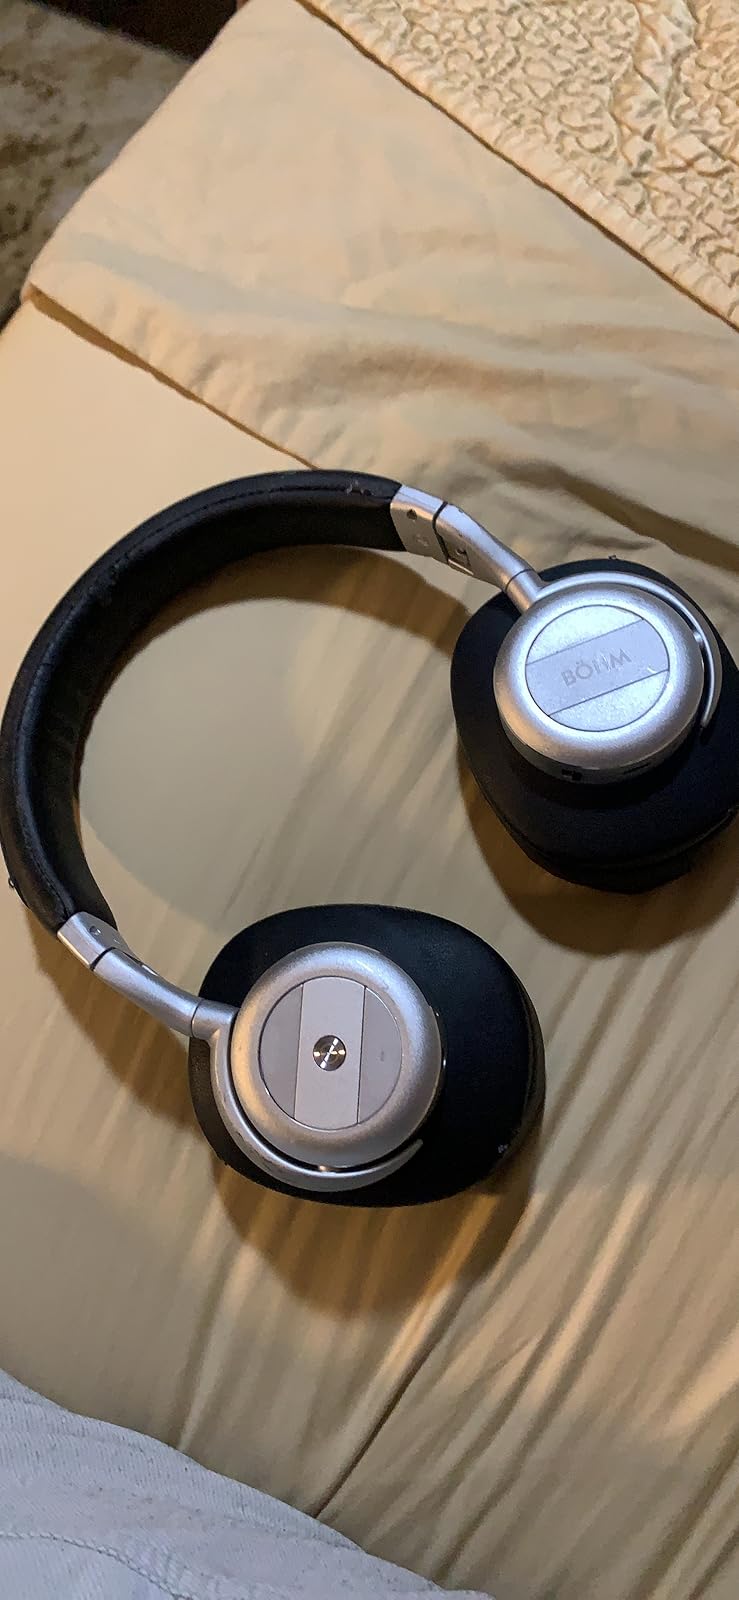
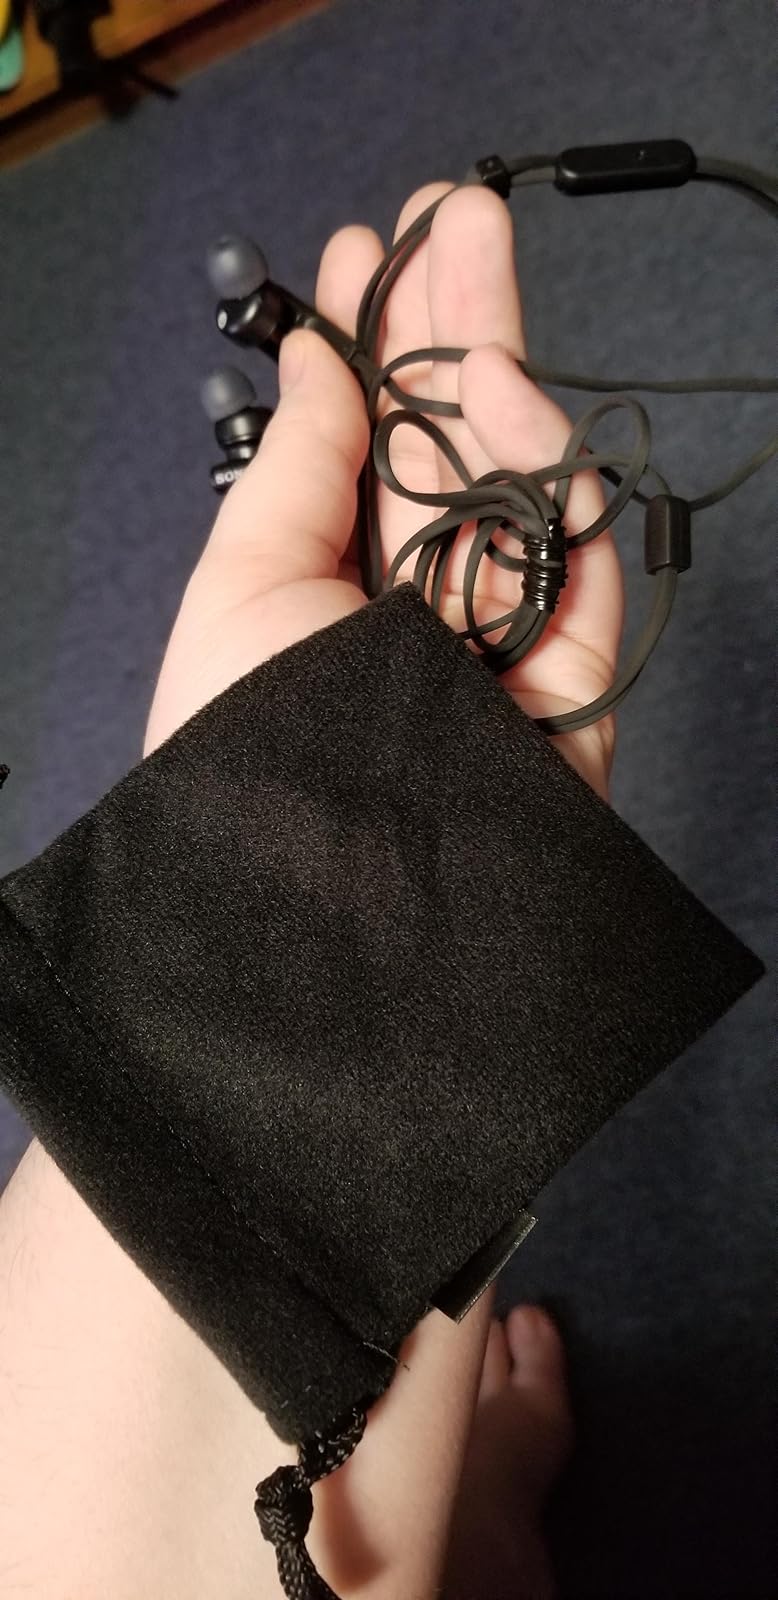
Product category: headphones
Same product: no